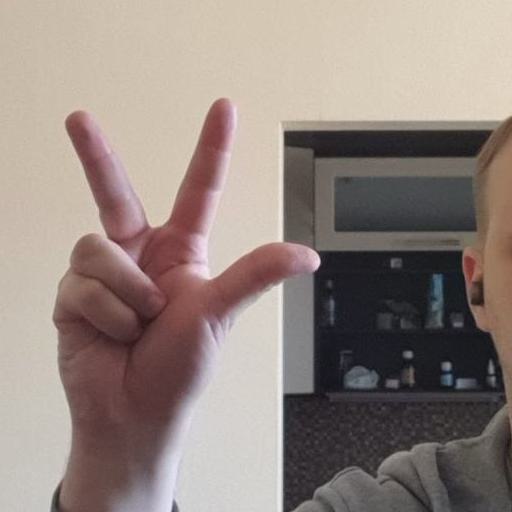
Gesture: three2